Rochelle Mercedes Garza

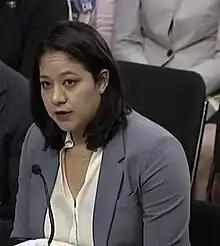
Garza testifying at the confirmation hearing of Brett Kavanaugh in 2018

Garza was a staff attorney for the ACLU. Garza became a managing partner of Garza & Garza Law, PLLC. Garza was a board member at Moody Clinic (January 2018 – January 2020), Director of the Cameron County Bar Association (May 2018 – December 2021), Chair at the Ethics Advisory Committee, City of Brownsville, Texas (January 2021 – July 2021) and a board member at Jane's Due Process since February 2019. On January 26, 2023, Garza was announced as president of the Texas Civil Rights Project, a civil rights litigation and advocacy organization for voting rights, immigration and criminal justice work.